Nepenthes ramos

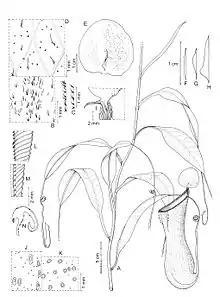
Botanical illustration of "N. kurata" from Cheek and Jebb's type description. This taxon was subsequently synonymised with "N. ramos".

"Nepenthes kurata" was described in 2013 as a species known only from Mount Malindang in Misamis Occidental Province, Mindanao, where it was recorded at 1,400 m altitude. This would make it one of the most westerly known "Nepenthes" species in Mindanao. (In 1995 "N. mirabilis" was found near Polanco, further to the west.) This taxon was previously described as a variety of "N. alata"—"N. alata" var. "ecristata"—in John Muirhead Macfarlane's 1908 monograph, "Nepenthaceae".